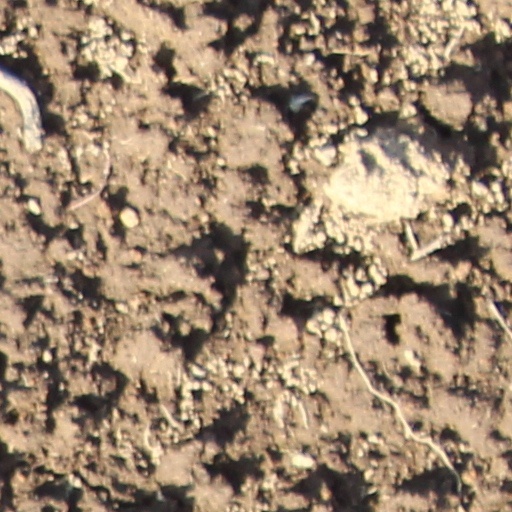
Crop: wheat